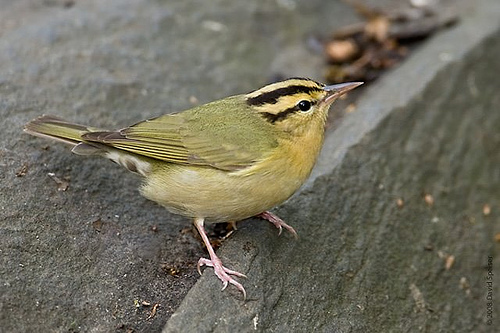
a predominantly greenish yellow bird with a yellow- and black-striped head and a medium-length sharp beak.
this is a bird with a yellow breast, green back and black stripes on the head.
a small dully colored bird with a yellow and black striped face and nape, a yellow throat and belly, and a light green, yellow and brown body.
this bird has a speckled belly and breast with a short pointy bill.
this is a stout yellow bird with black stripes on its head.
this bird is yellow with black and has a long, pointy beak.
this particular bird has a yellow belly and yellow breasts and black eyebrows
this bird has a very large body in such a small frame and it is accentuated by its very skinny legs.
this particular bird has a belly that is white and yellow and tan
this bird is yellow with black and has a very short beak.
Species: Worm Eating Warbler